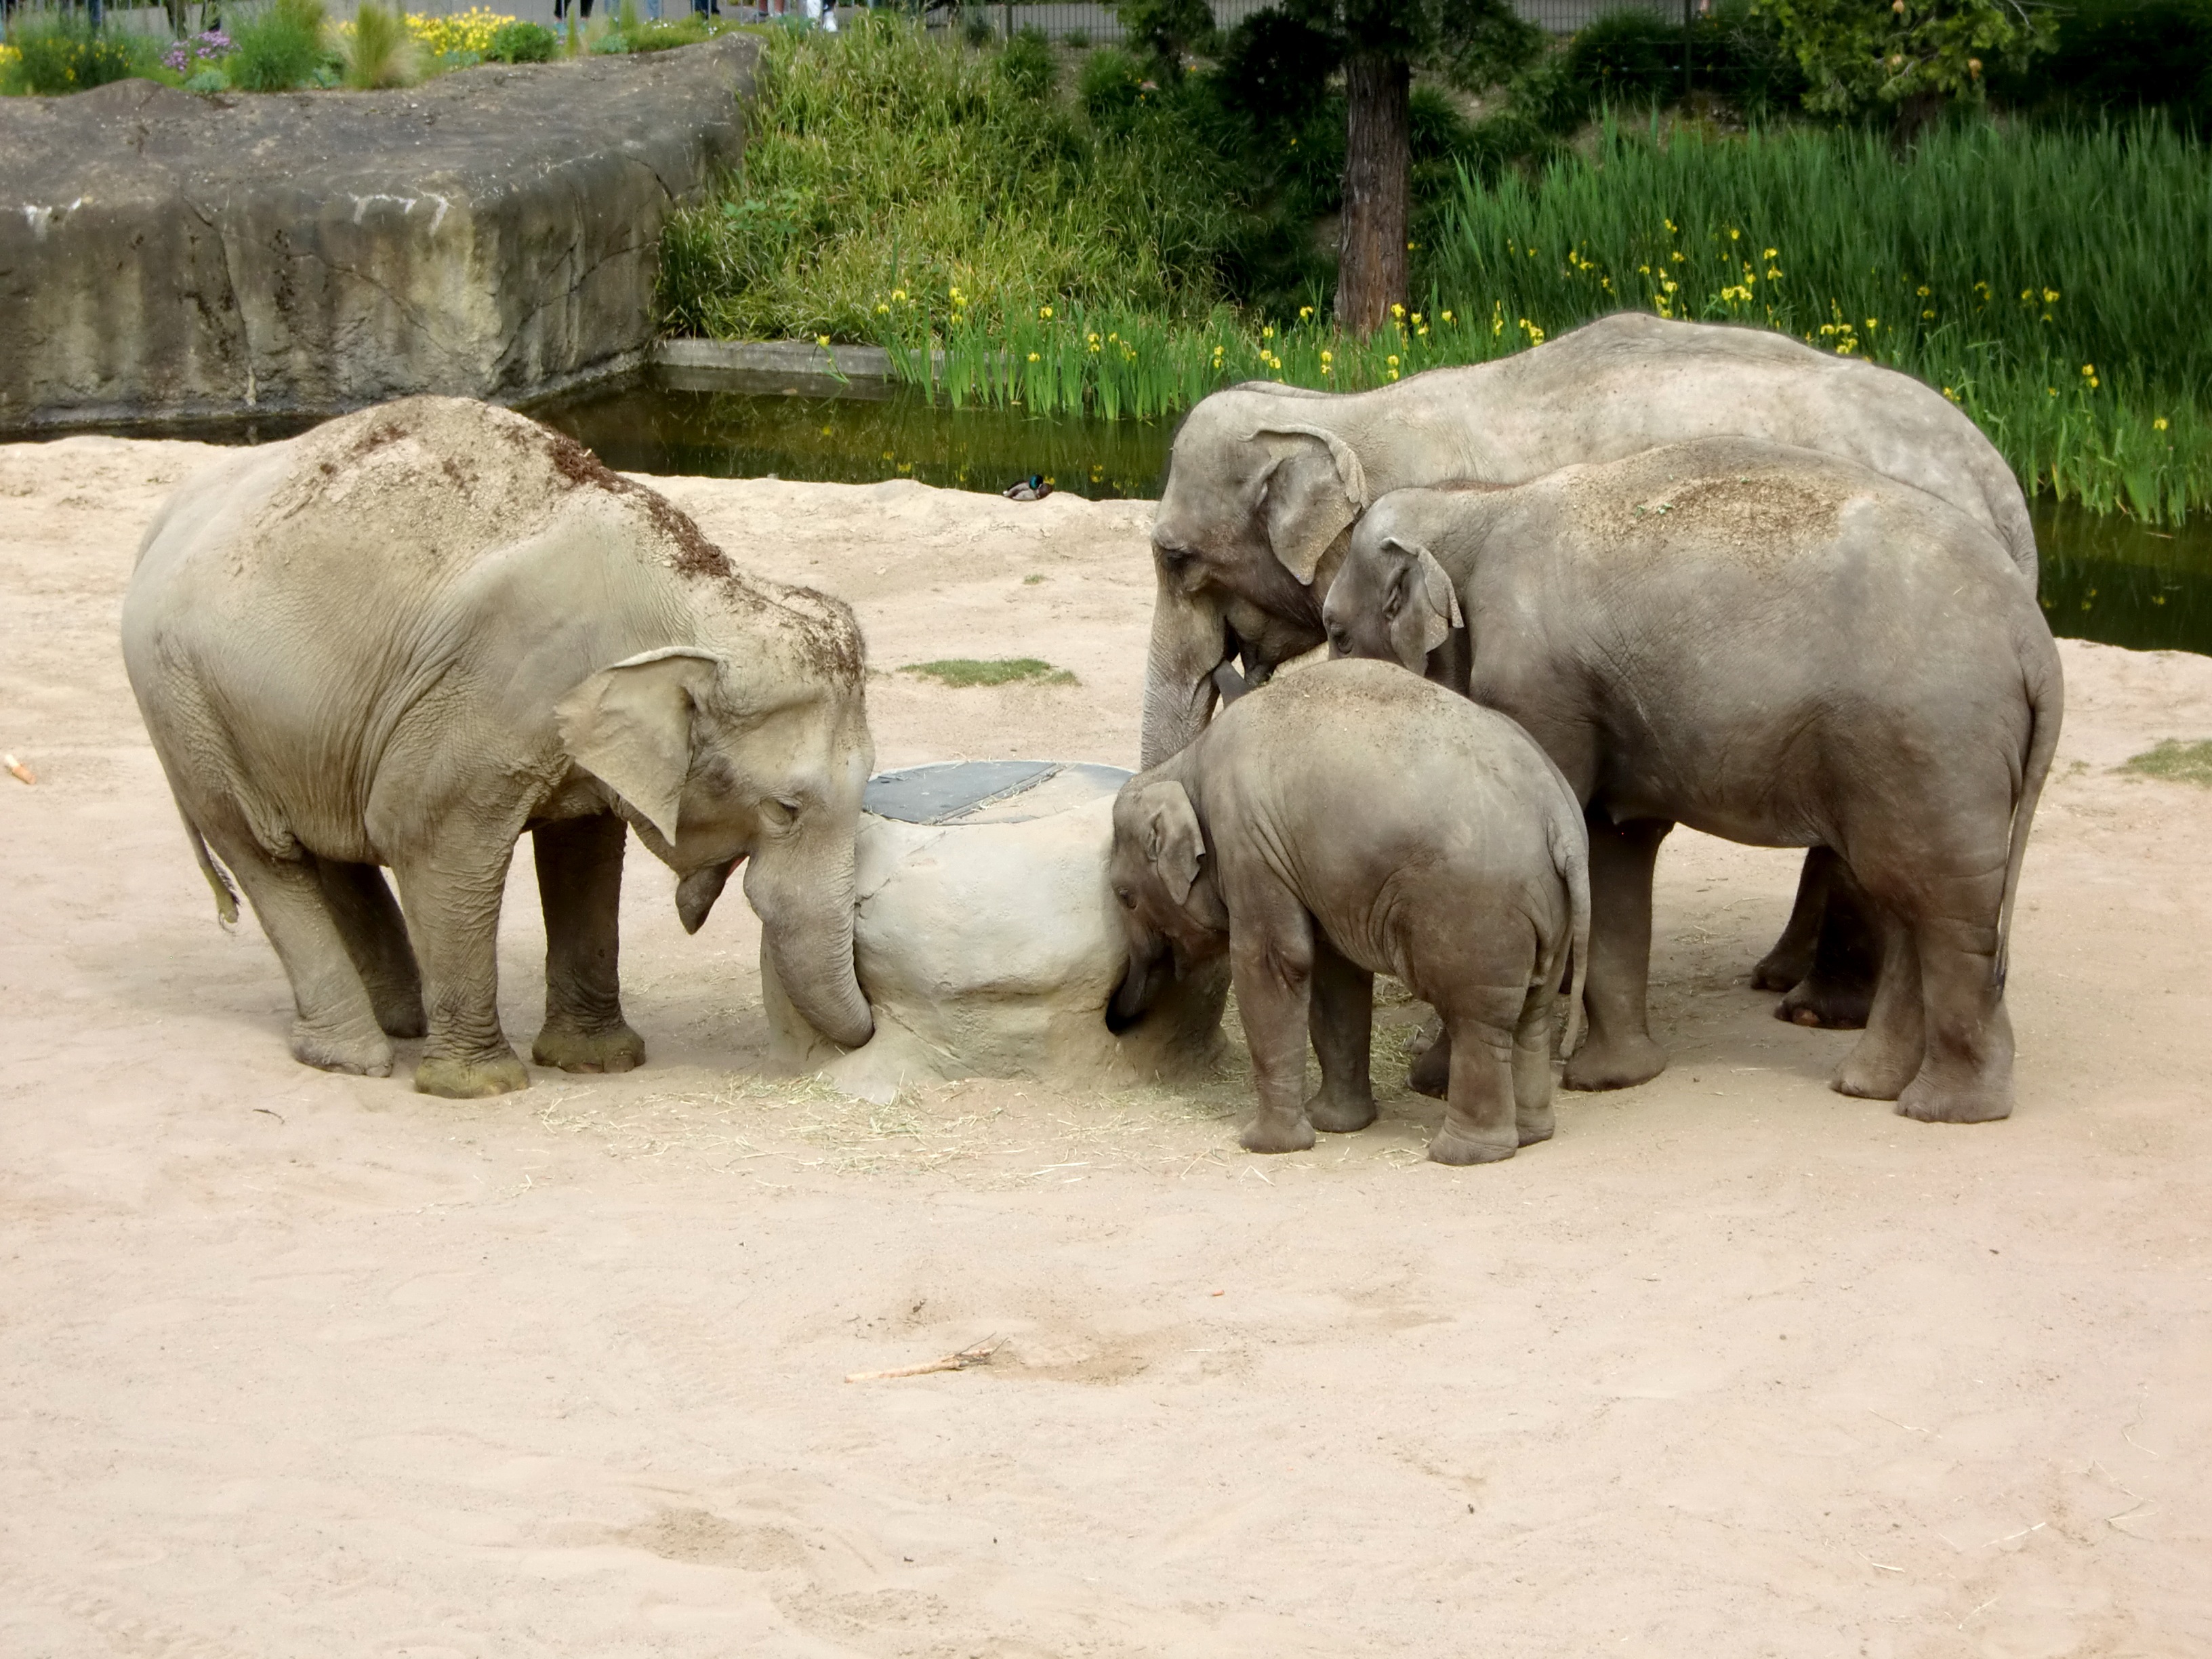
flock, wildlife, zoo, mammal, fauna, elephant, wild animal, rhinoceros, animals, animal world, safari, pachyderm, proboscis, baby elephant, elephant family, indian elephant, african elephant, elephants and mammoths